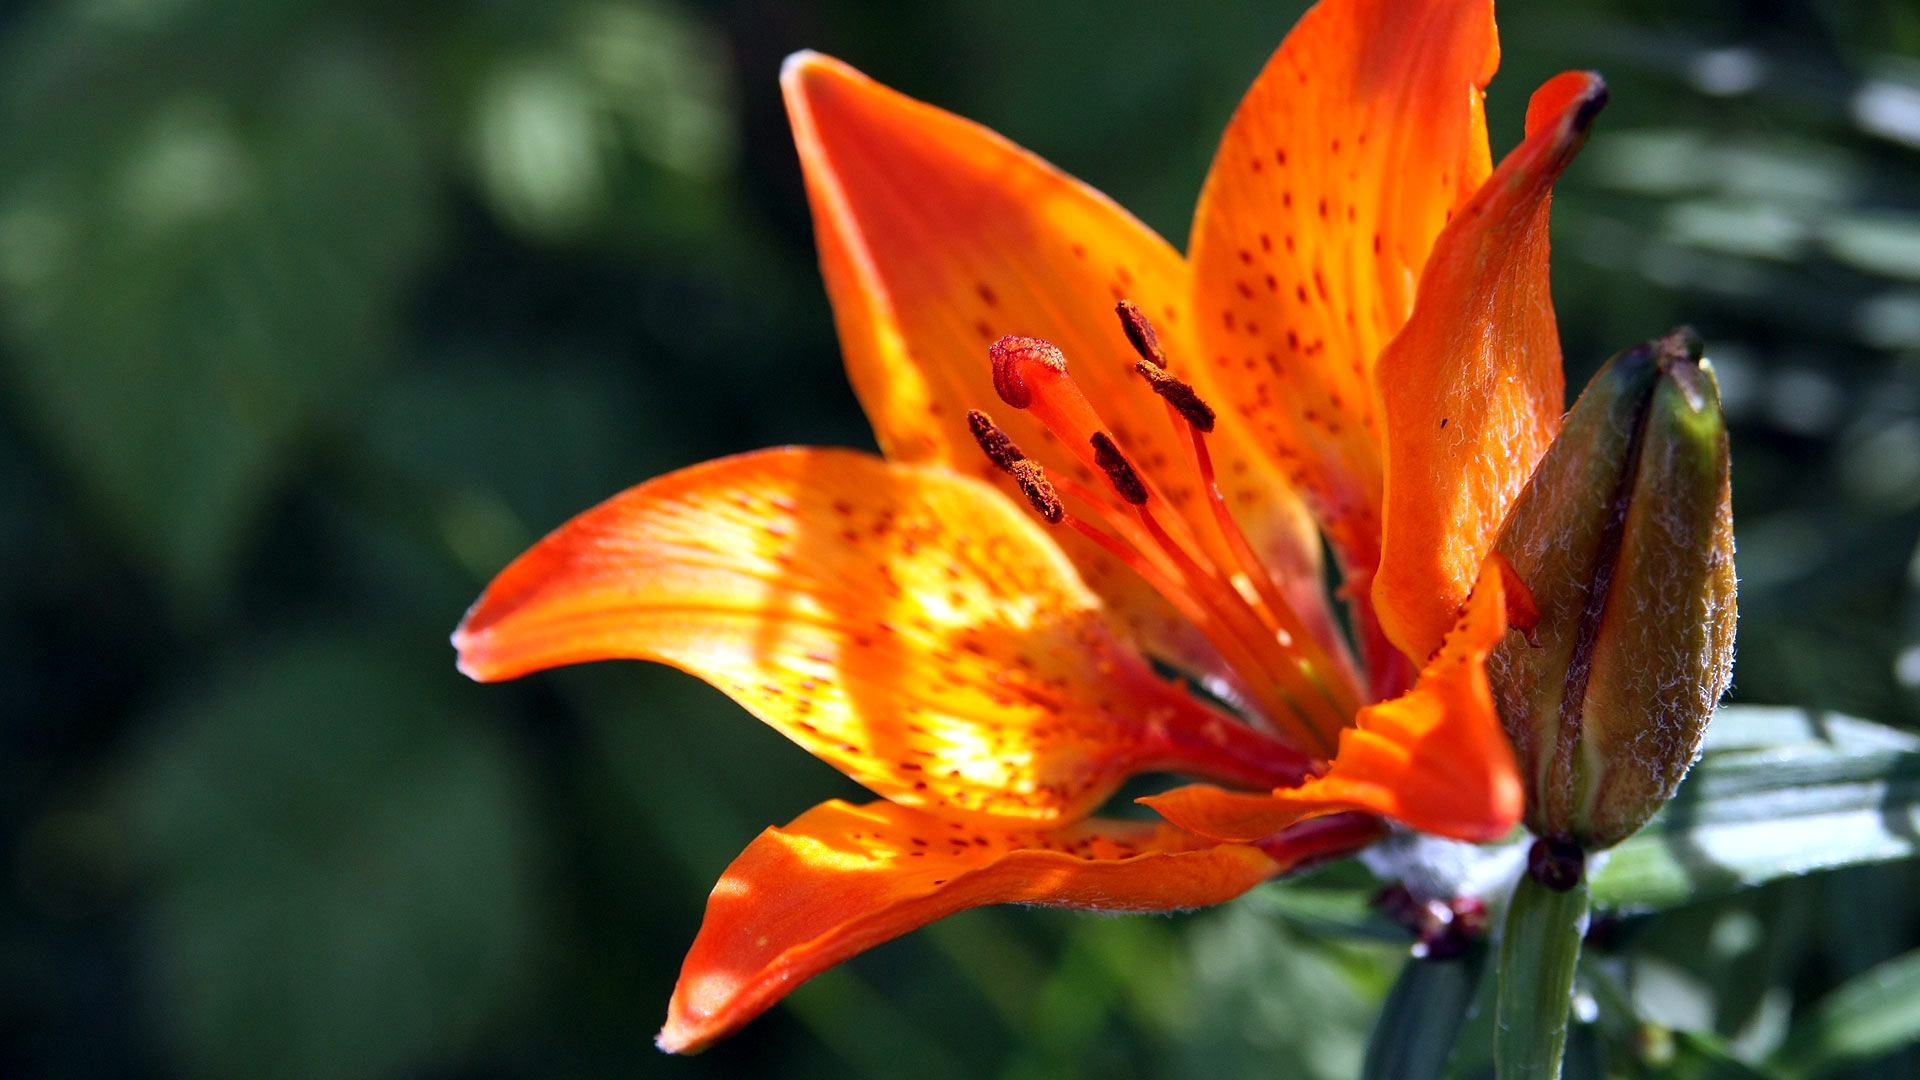
nature, plant, leaf, flower, petal, red, autumn, botany, yellow, flora, wildflower, close up, lily, nectar, daylily, macro photography, flowering plant, orange lily, canna lily, plant stem, land plant, canna family